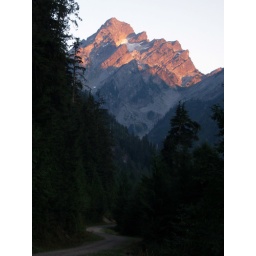
Taken on a dirt road off the mountain loop highway in the Cascades.